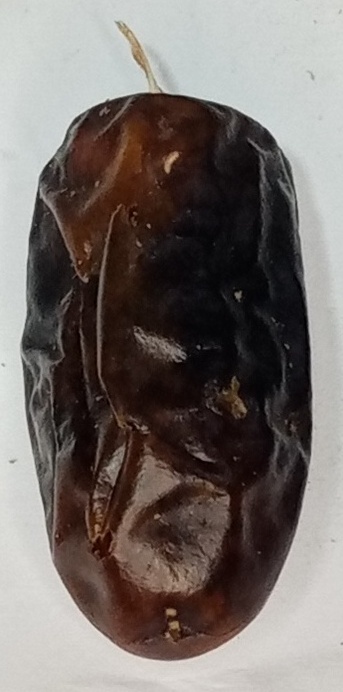
Variety: gajar
Size: medium
Grade: grade-1